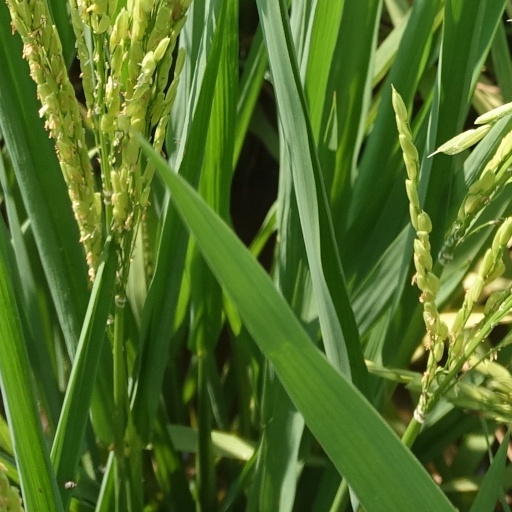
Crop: rice